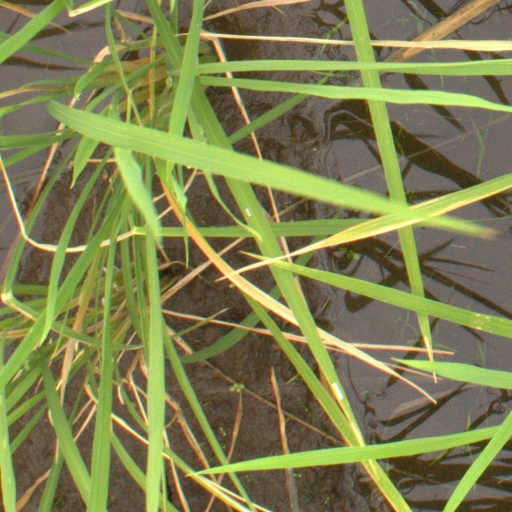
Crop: rice